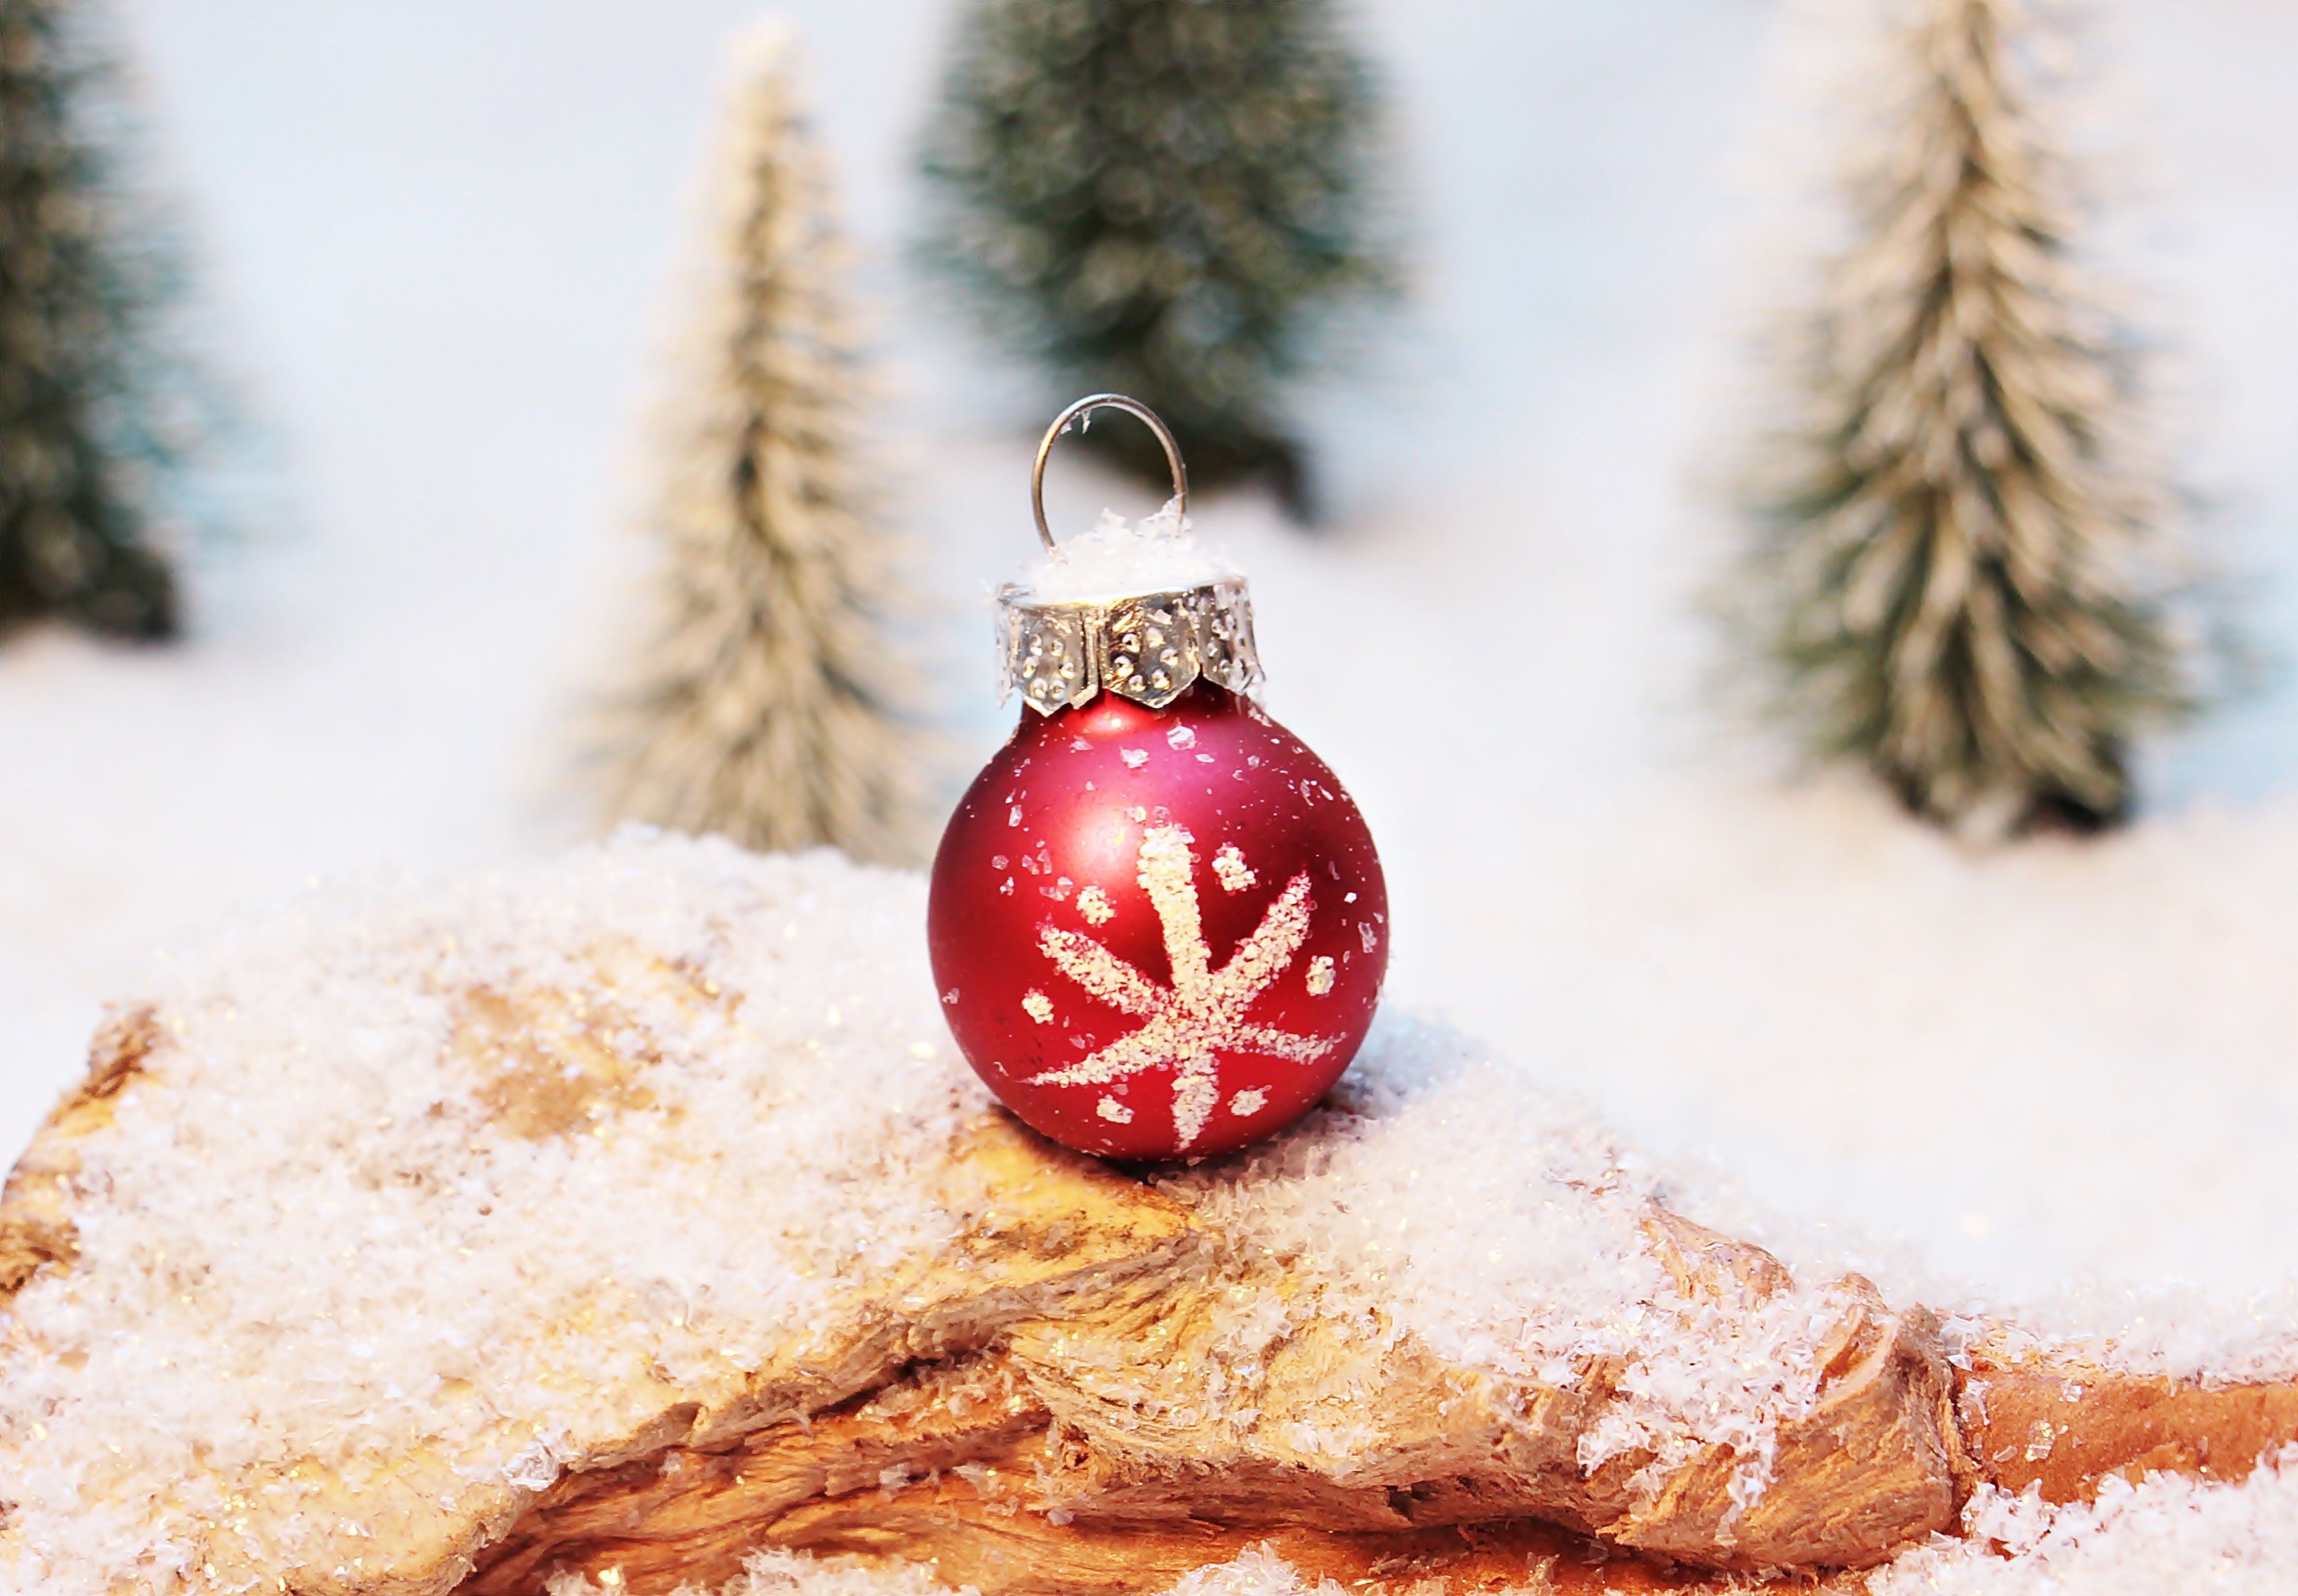
snow, winter, wood, decoration, red, christmas, christmas tree, season, map, snowflake, christmas ornament, deco, background image, trees, advent, christmas decoration, christmas time, background, ball, postcard, christmas bauble, greeting card, christmas motif, christmas decorations, christmas card, weihnachtsbaumschmuck, christmas ornaments, tree decorations, christmas greeting